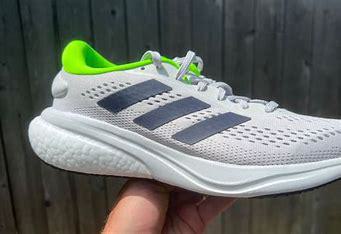
Brand: Adidas
Model: Supernova 2 Lauf